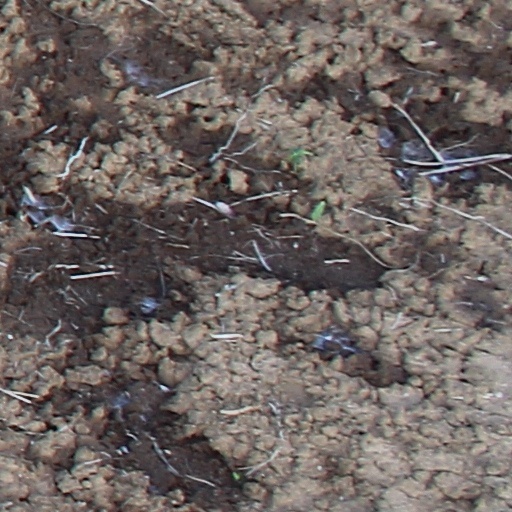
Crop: wheat